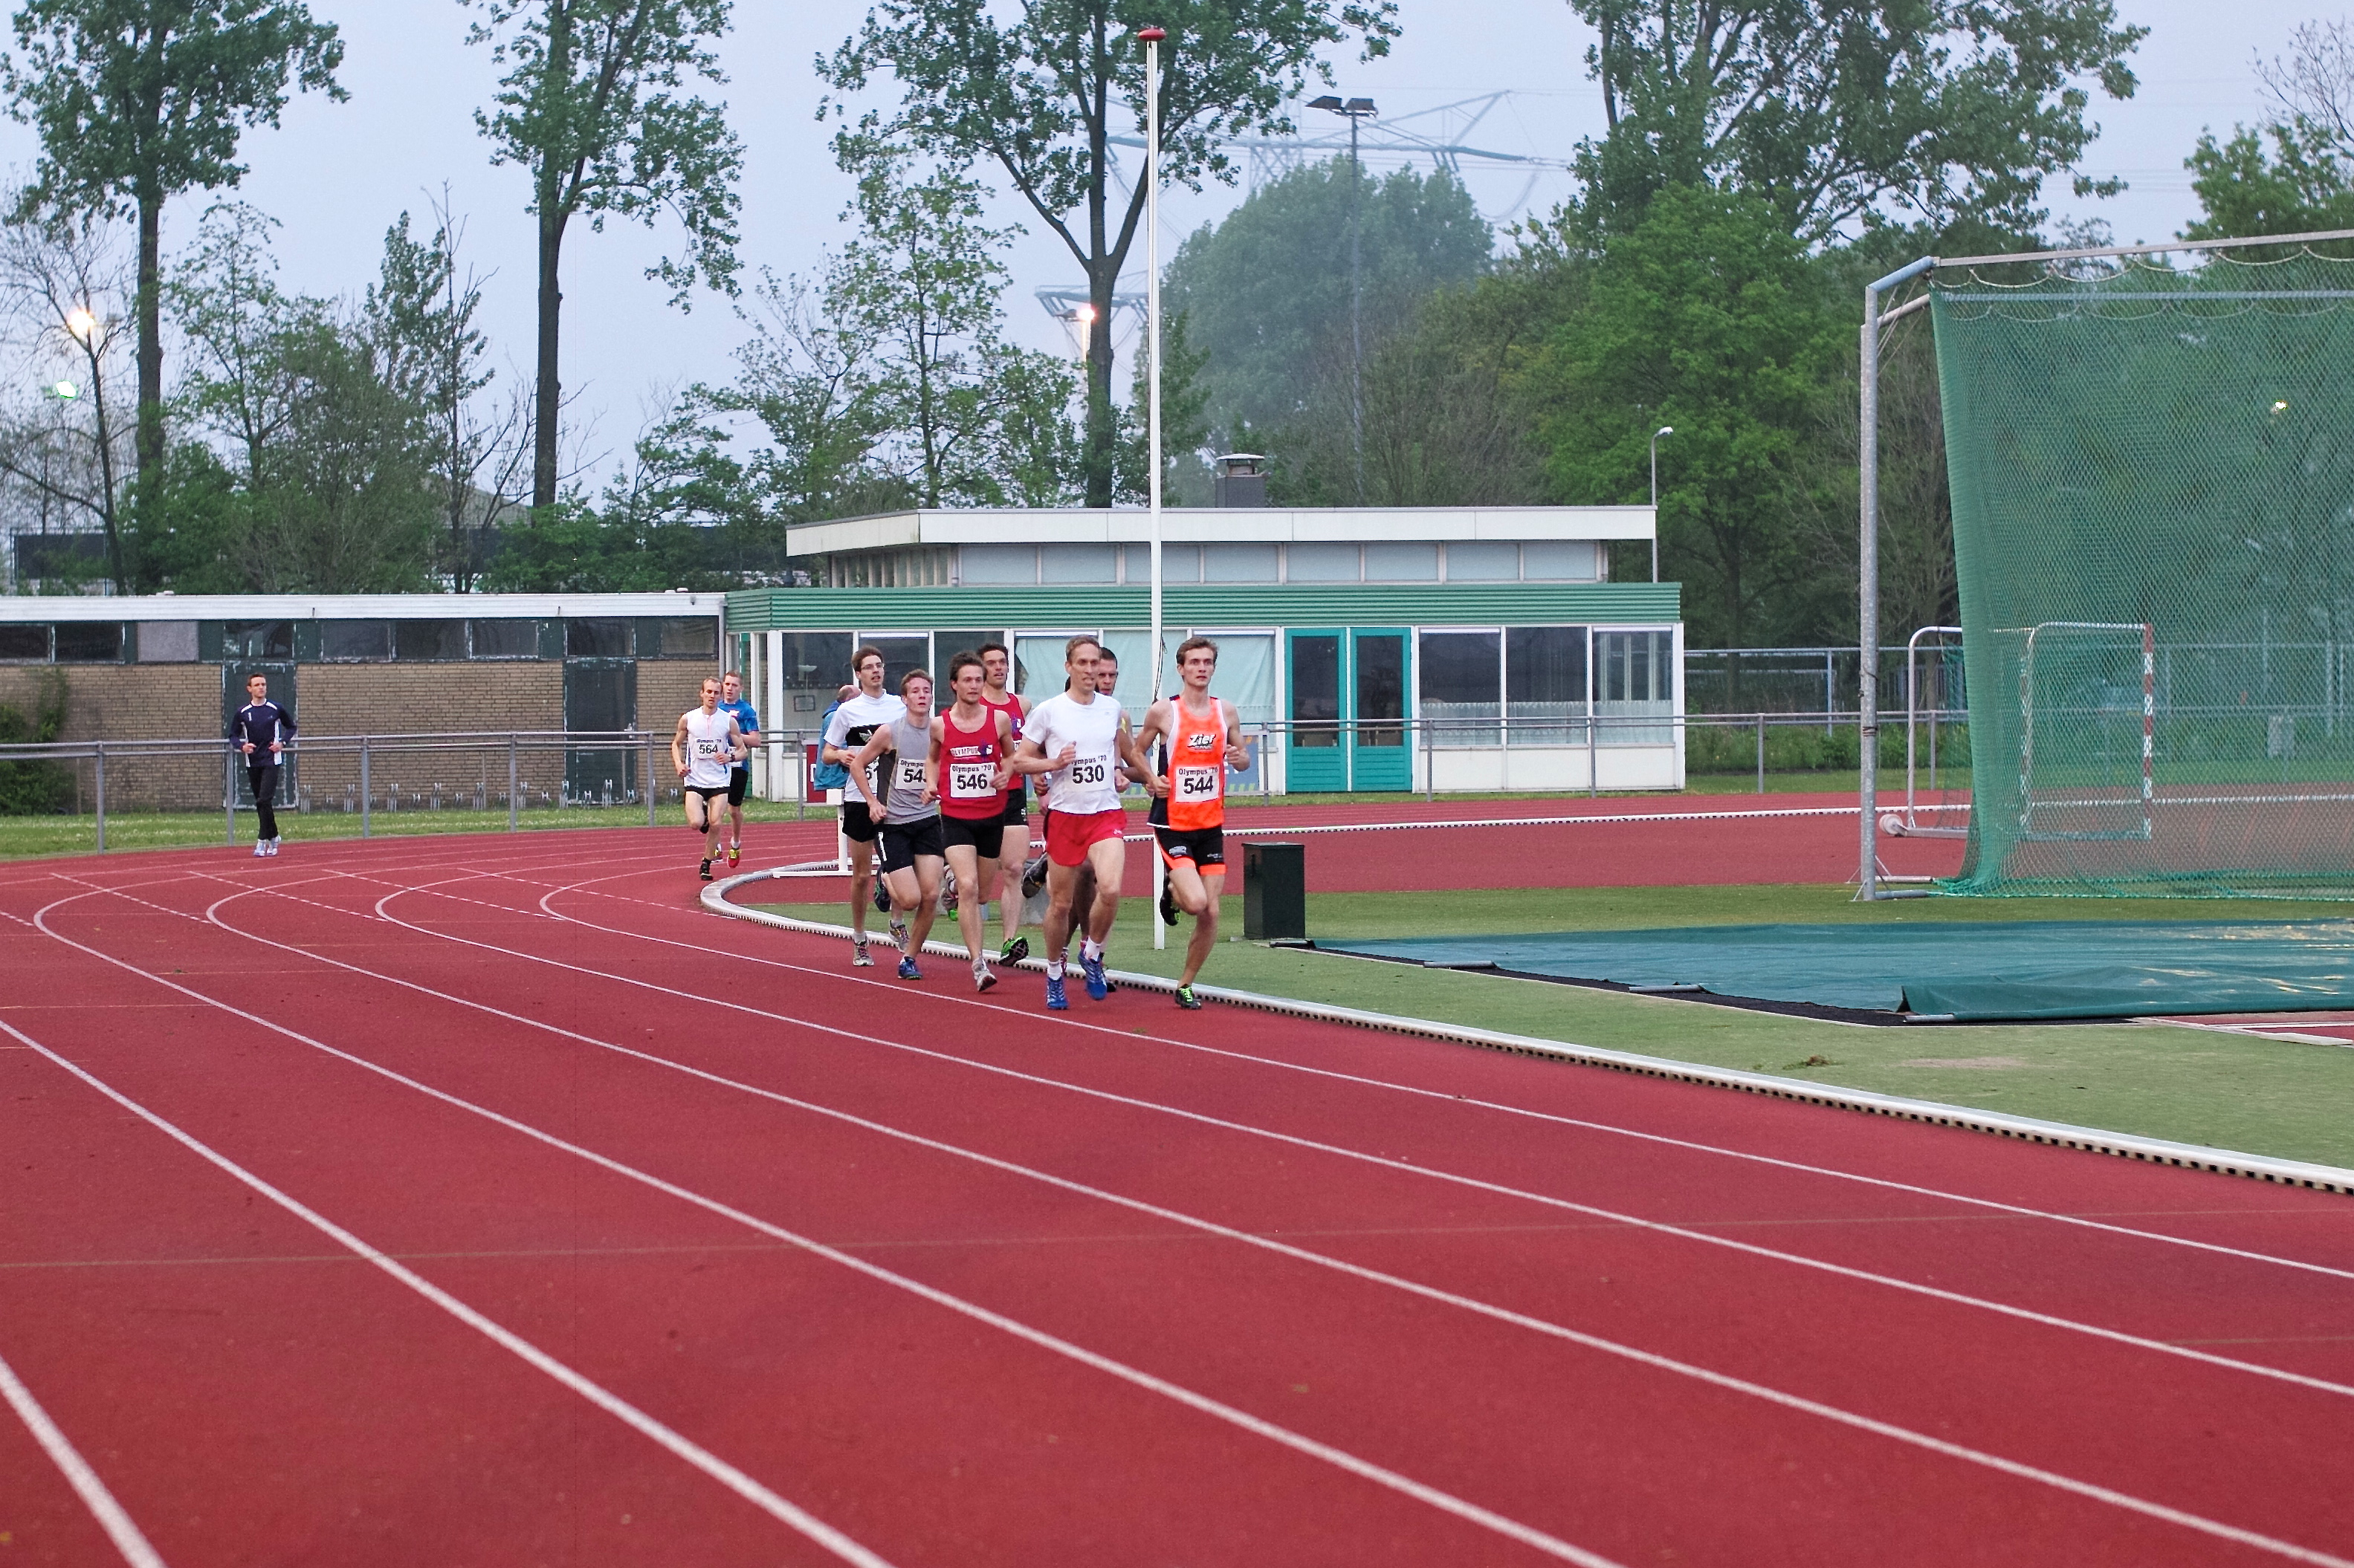
structure, track, running, run, club, runner, stadium, race, competition, holland, netherlands, sports, athletics, sprint, 3000, naaldwijk, olympus70, sport venue, track and field athletics